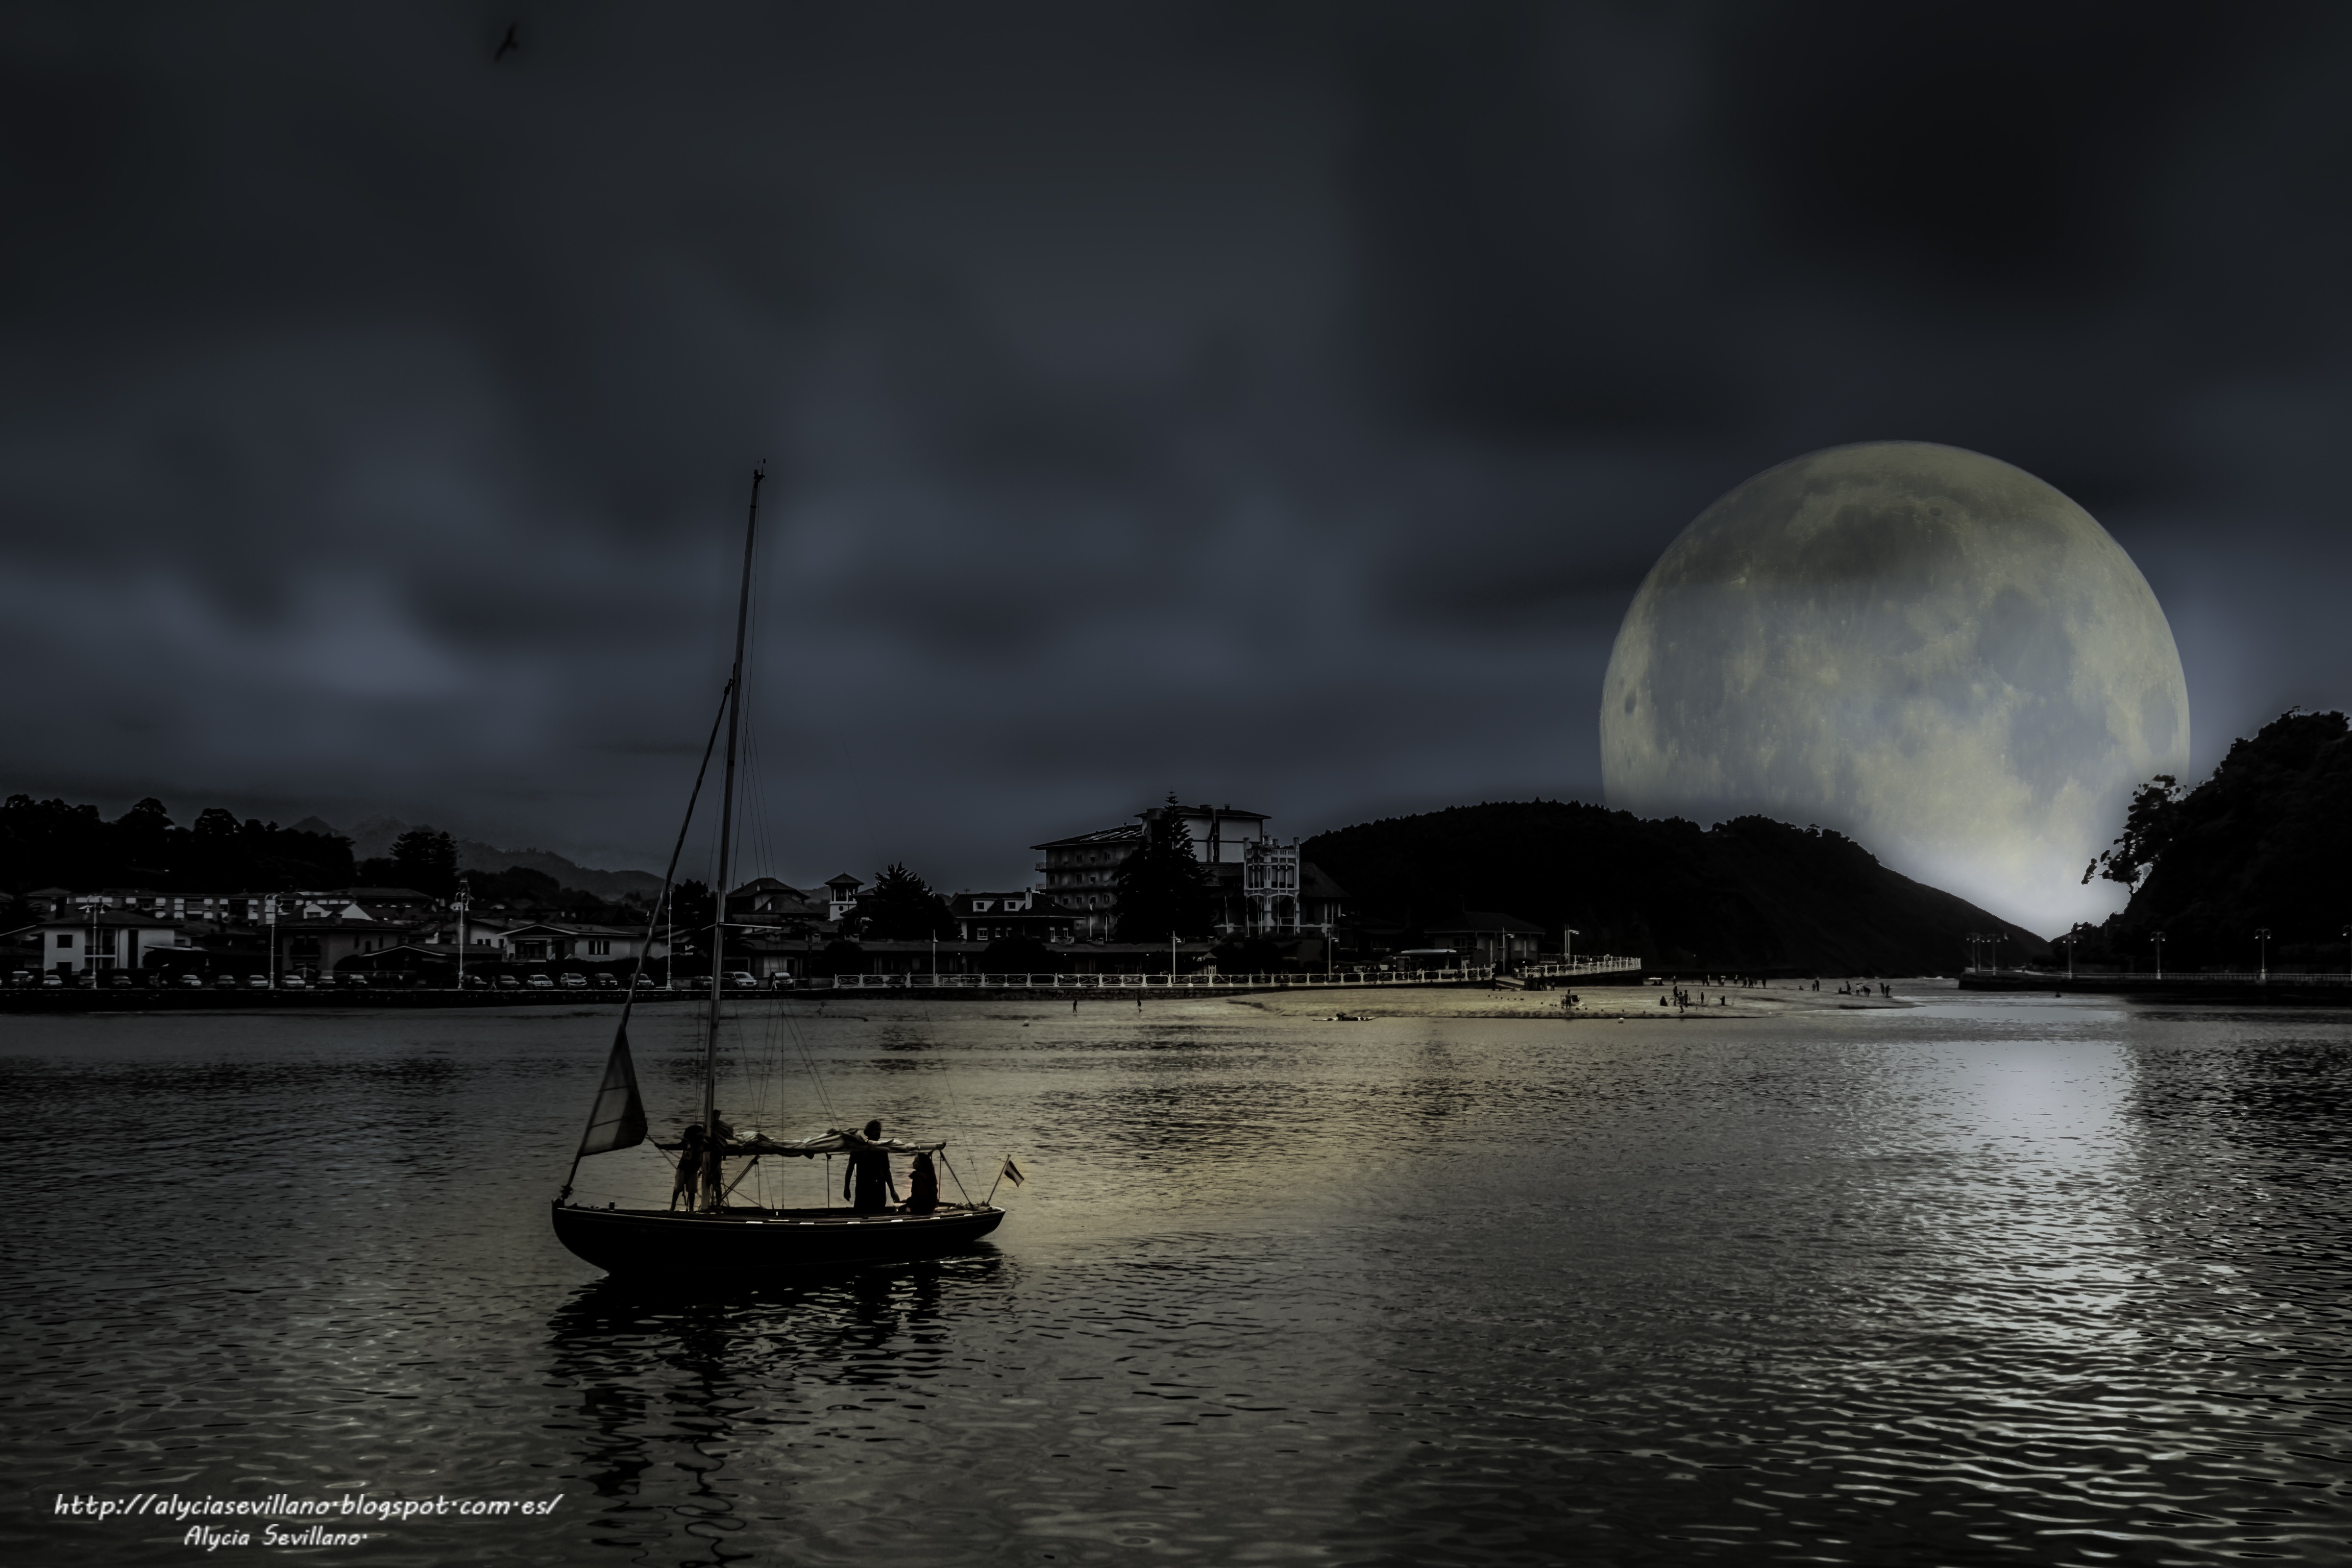
sea, horizon, cloud, sky, night, morning, dawn, atmosphere, dusk, evening, reflection, darkness, monochrome, moon, full moon, moonlight, asturias, atmospheric phenomenon, atmosphere of earth, ribadesella